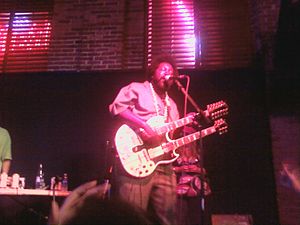
Afroman
Joseph Foreman, bedre kendt som Afroman er en rapper/reggaesanger fra USA. Han slog igennem med hittet "Because I Got High" og "Crazy Rap".